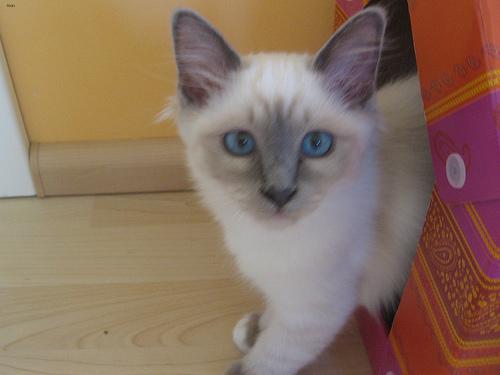
Breed: Birman